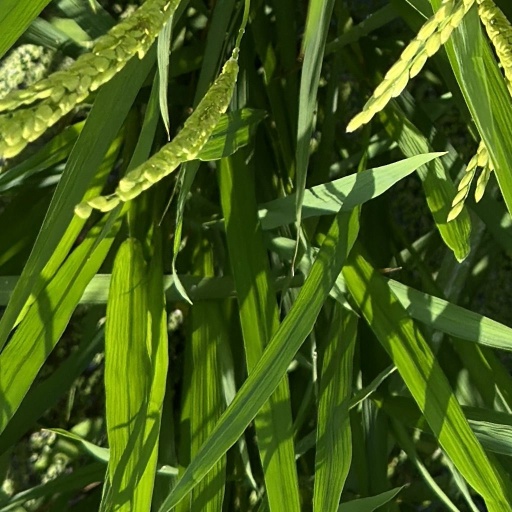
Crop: rice